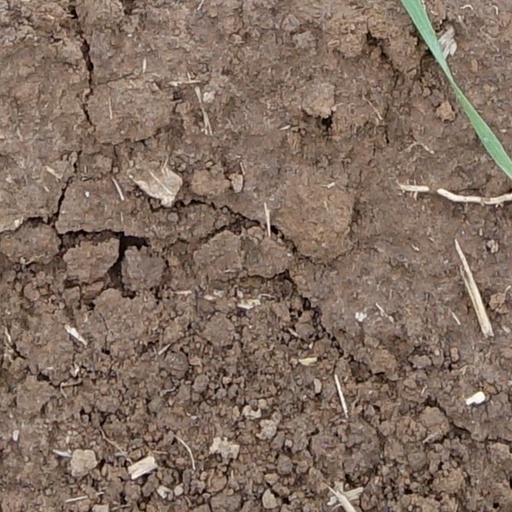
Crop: wheat